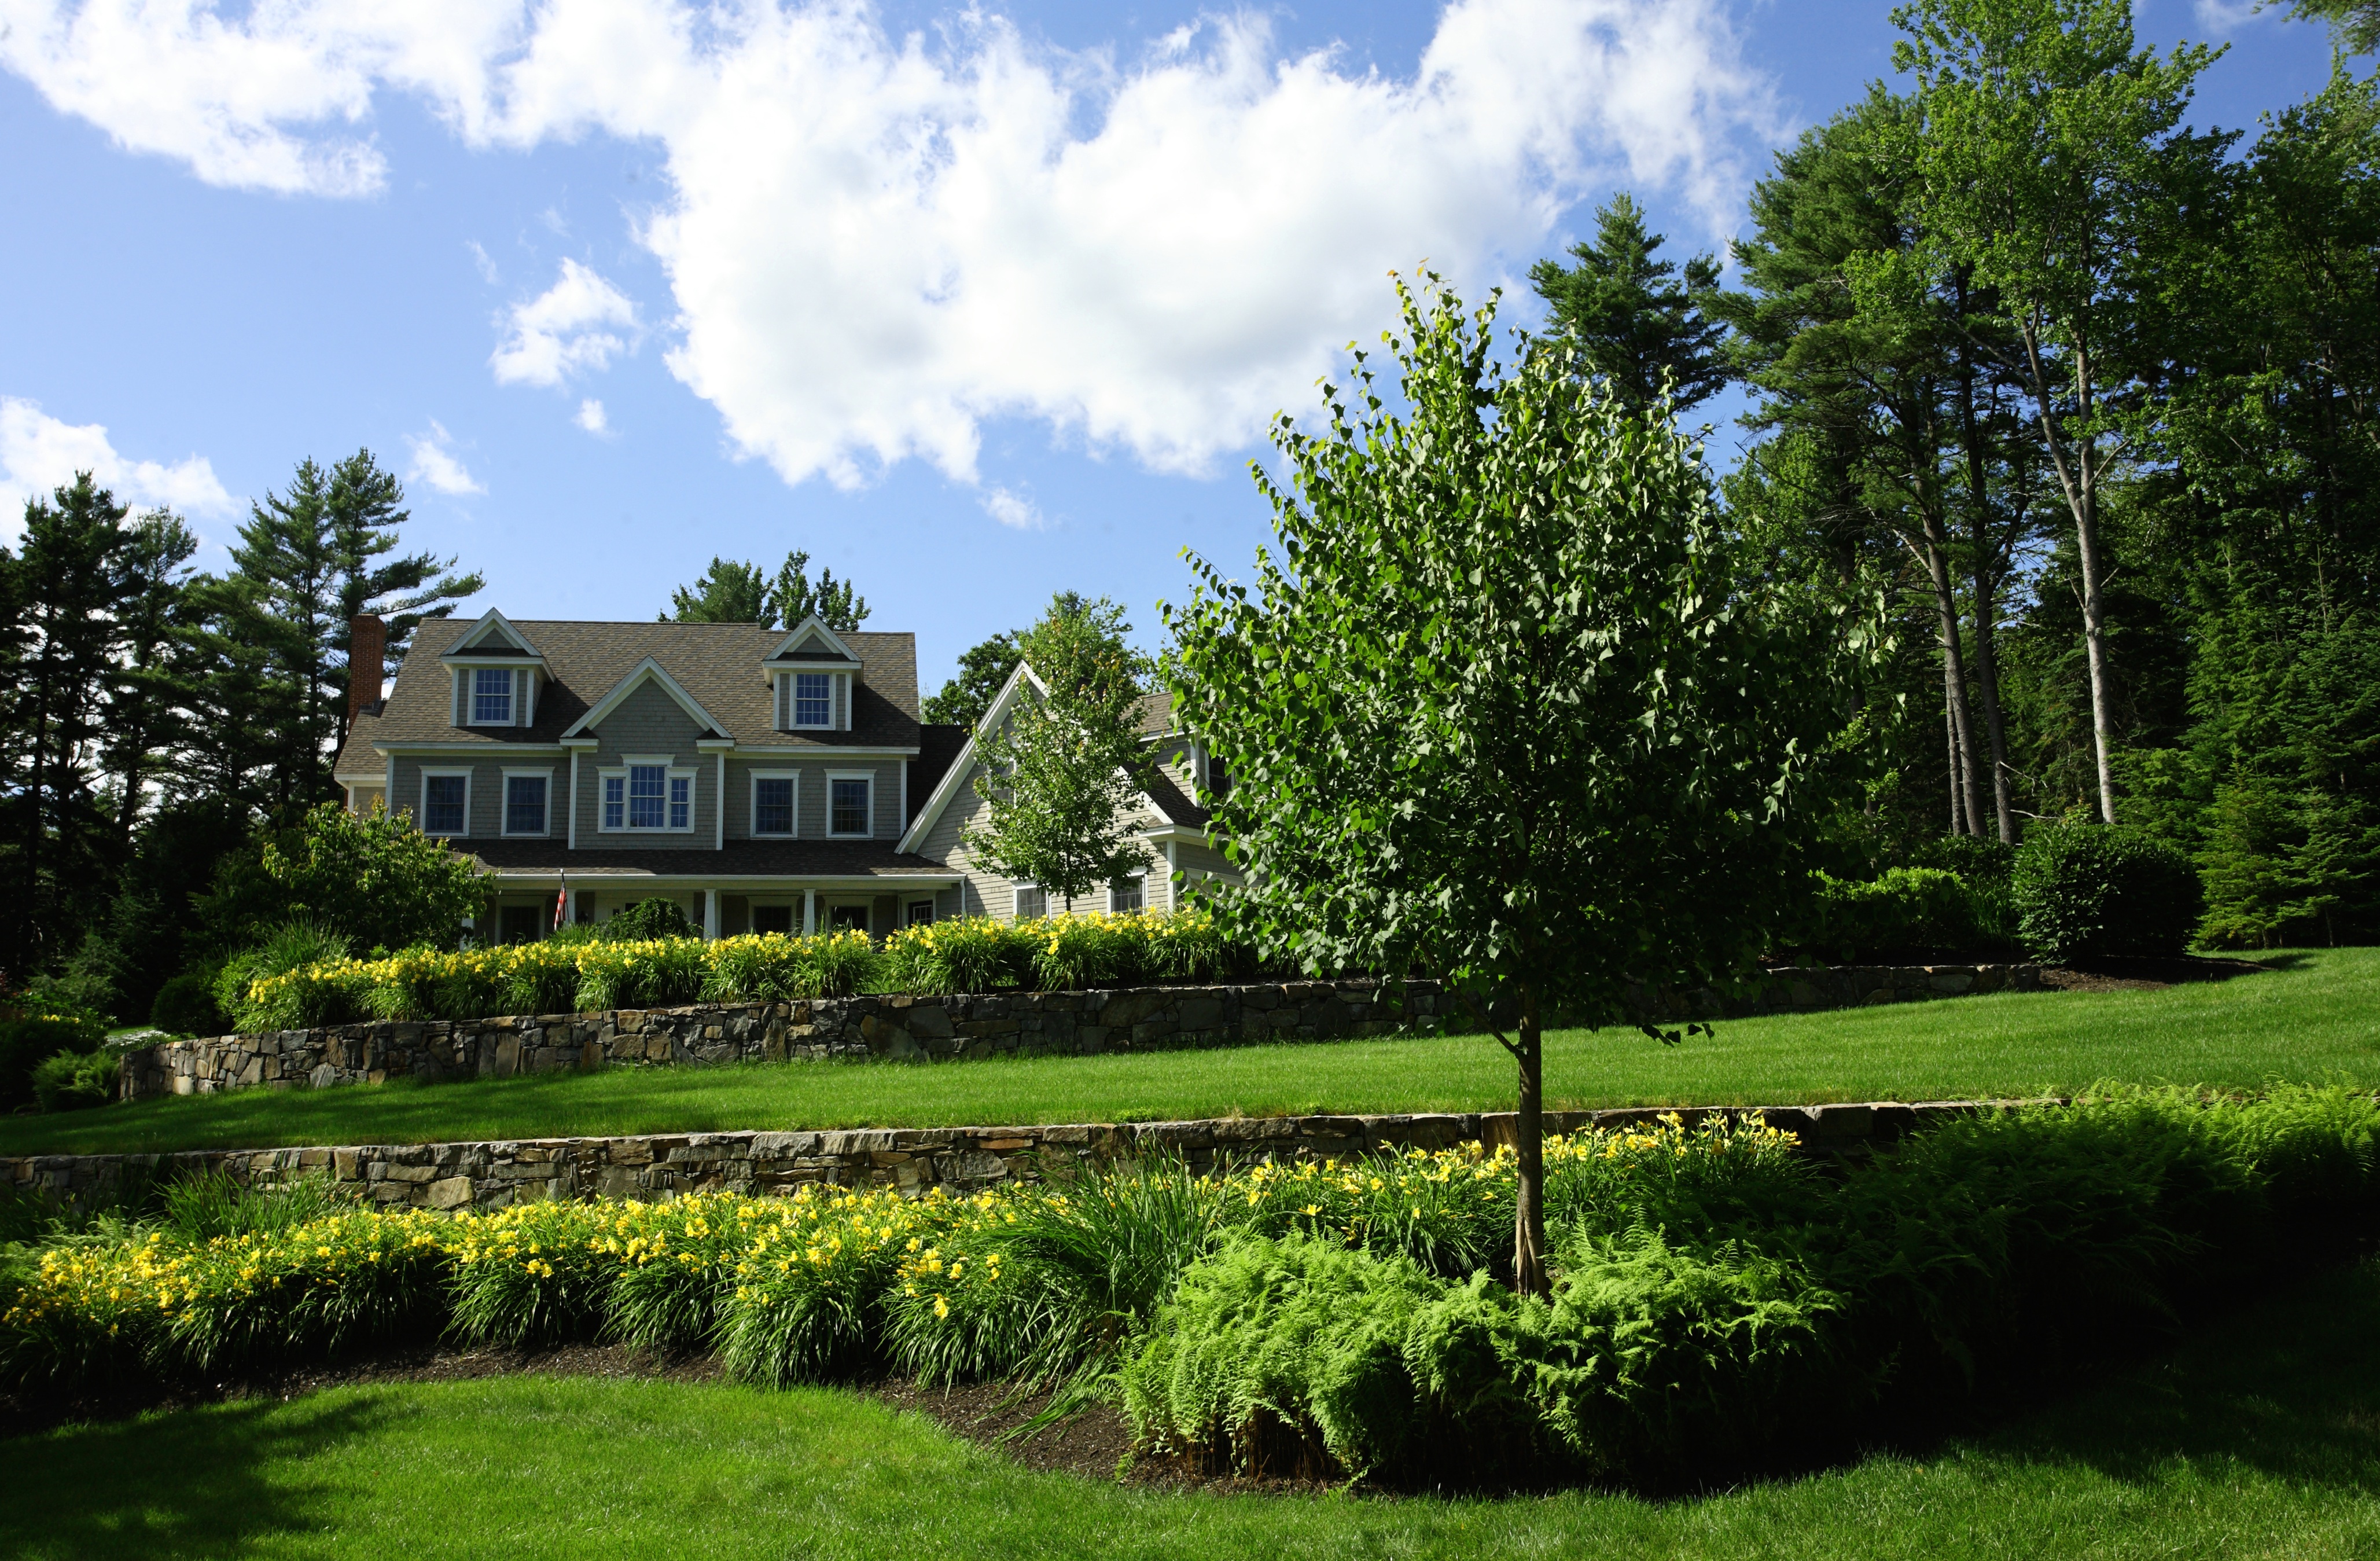
tree, grass, lawn, meadow, mansion, flower, backyard, garden, shrub, plantation, botanical garden, estate, woodland, yard, rural area, residential area, landscape architect